Rudolf Steiner House

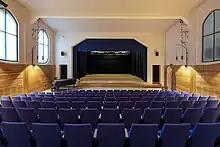
The auditorium of the Marylebone Theatre in Rudolf Steiner House

Rudolf Steiner House is a Grade II listed building near Regent's Park, London which is the home of the Anthroposophical Society of Great Britain.